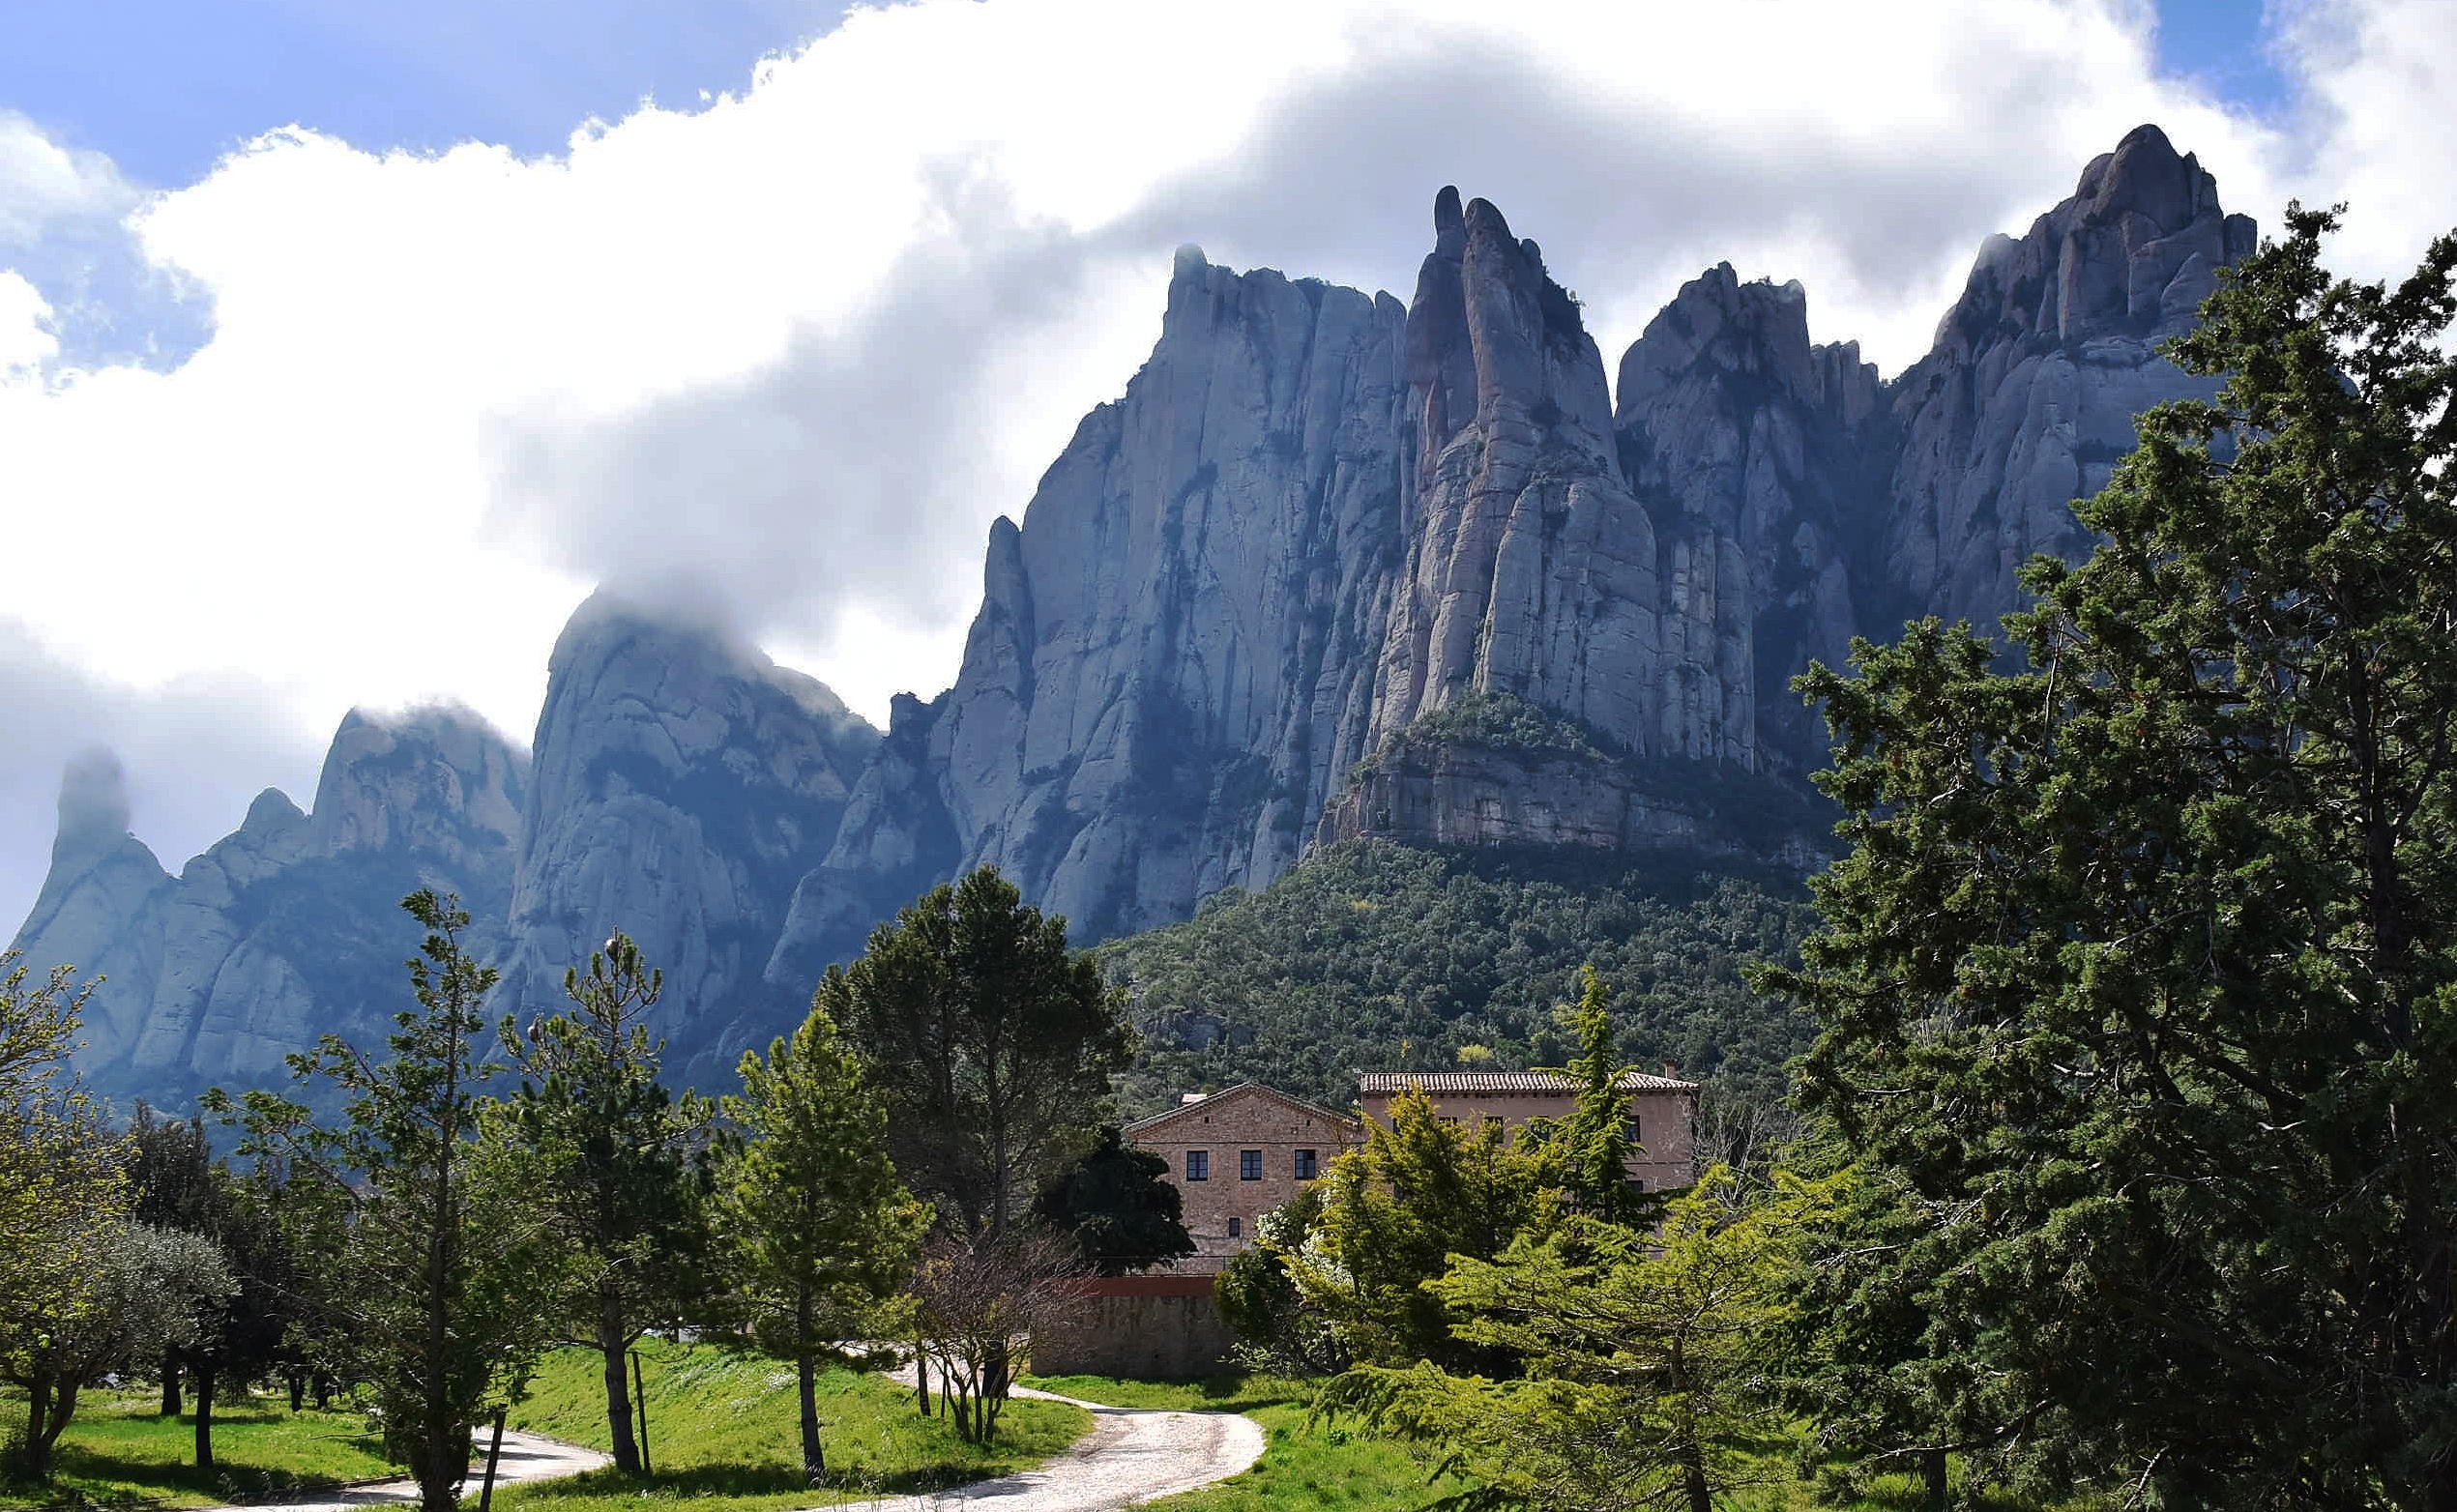
landscape, tree, nature, wilderness, mountain, meadow, valley, mountain range, park, religion, national park, ridge, spain, alps, plateau, catalunya, catalonia, montserrat, landform, benedictine, mountain pass, geographical feature, mountainous landforms